2000s

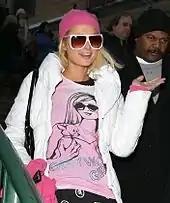
Paris Hilton was a fashion icon of the 2000s.

Major natural disasters became more frequent and helped change public opinion. One of the deadliest heat waves in human history happened during the 2000s, mostly in Europe, with the 2003 European heat wave killing 37,451 people over the summer months. In February 2009, a series of highly destructive bushfires started in Victoria, Australia, lasting into the next month. While the fires are believed to have been caused by arson, they were widely reported as having been fueled by an excessive heatwave that was due in part to climate change. It has also been alleged that climate change was a cause of increased storms intensity, notably in the case of Hurricane Katrina.